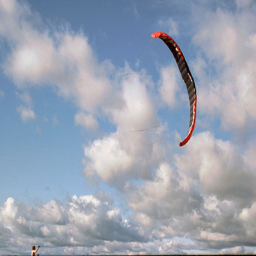
A man flying a large parachute like kite
A person is flying a kite on a cloudy day.
Someone is flying a kite in a lightly cloudy blue sky.
A large colorful parasail flying in the sky
A man with a para sail chute flying it in the air.